Rocky Hill Congregational Church

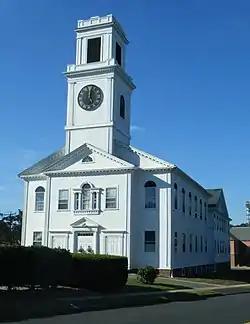

The Rocky Hill Congregational Church is a historic church at 805-817 Old Main Street in Rocky Hill, Connecticut, USA. Built in 1808 for a 1723 congregation, it is a distinctive late example of Georgian architecture, and a prominent landmark in the town center. The building was listed on the National Register of Historic Places in 1982.